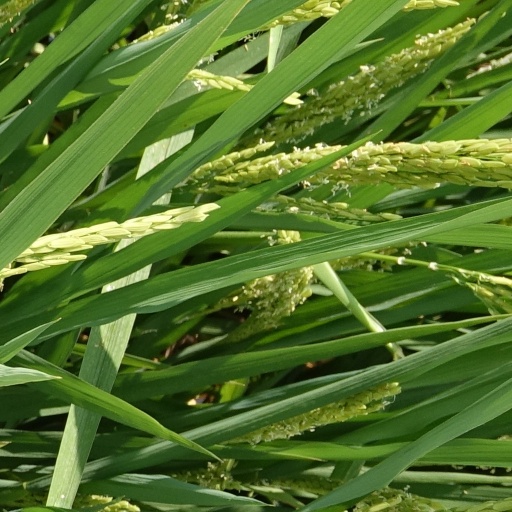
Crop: rice